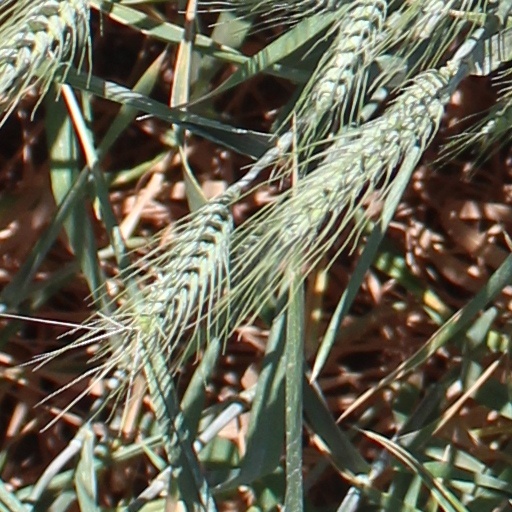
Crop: wheat